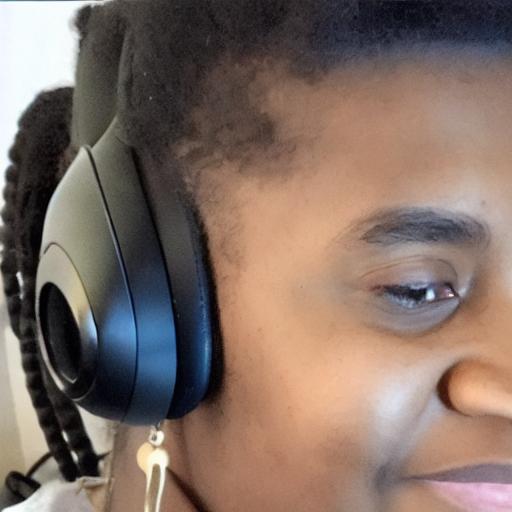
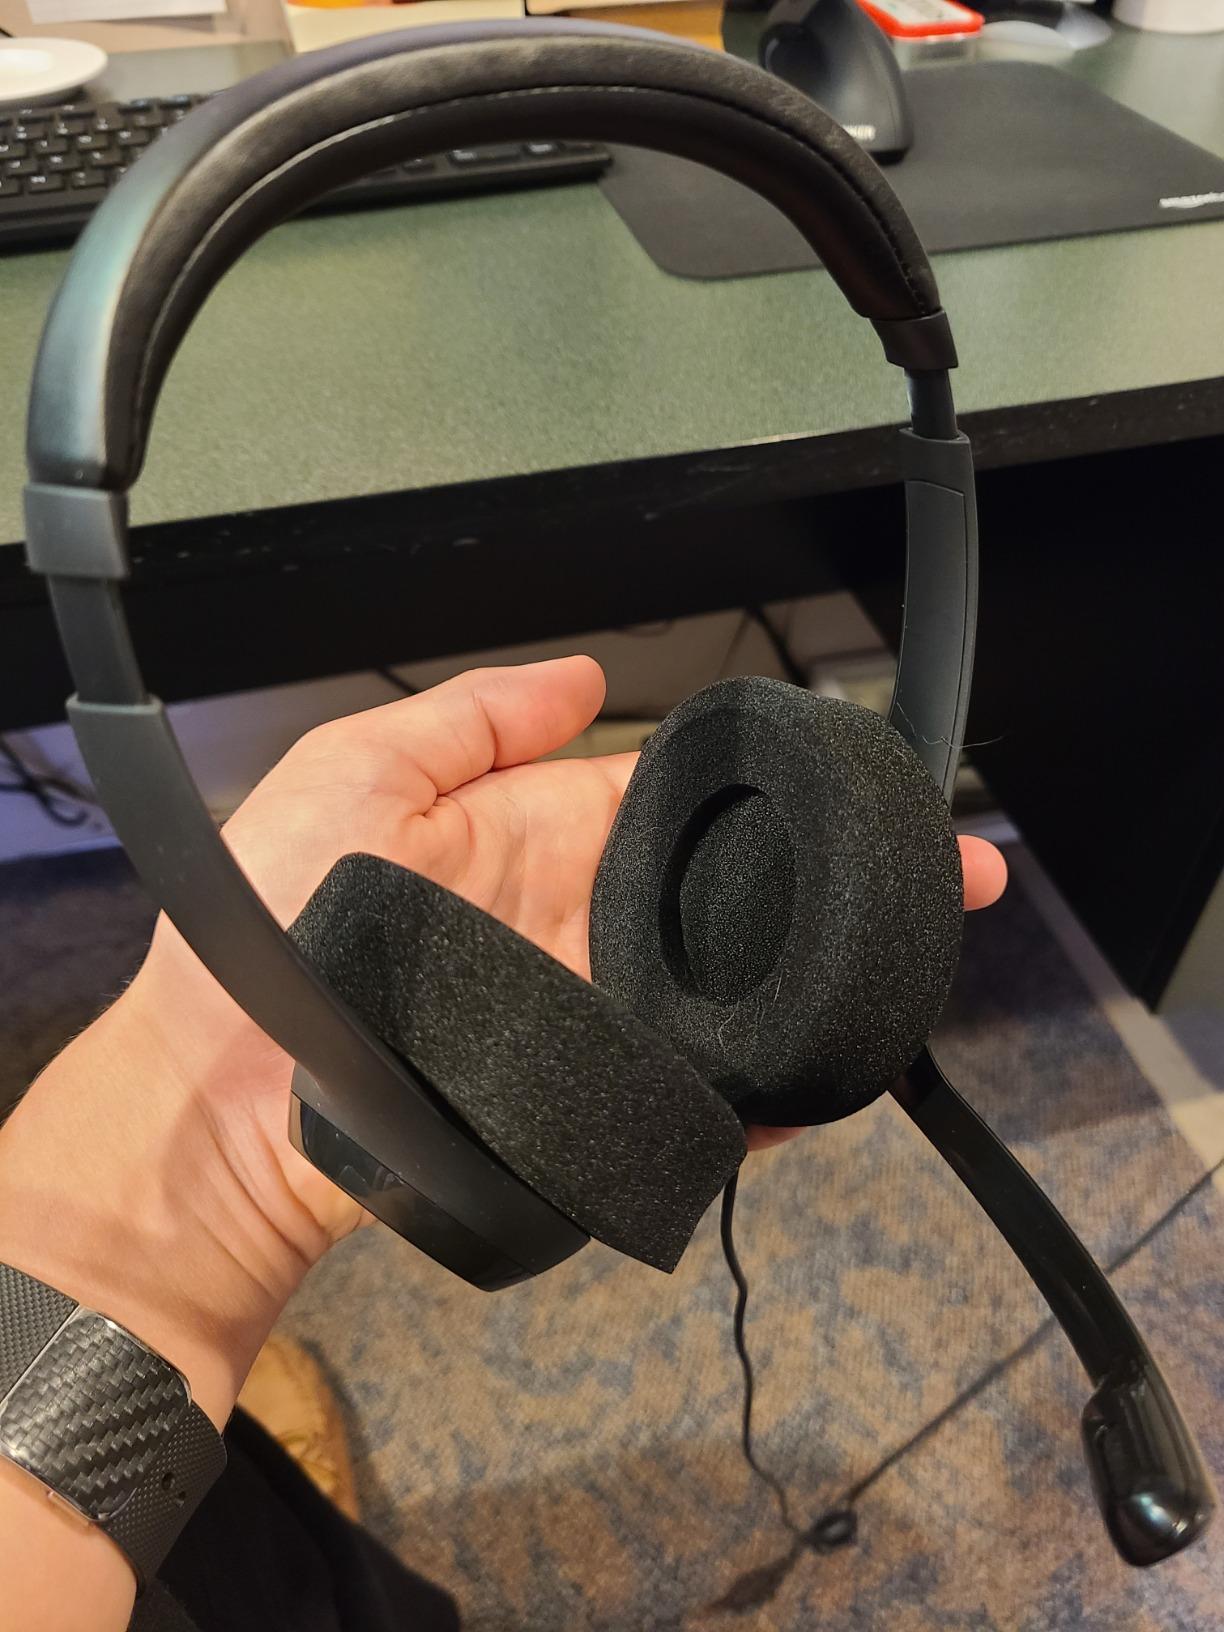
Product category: headphones
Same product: no